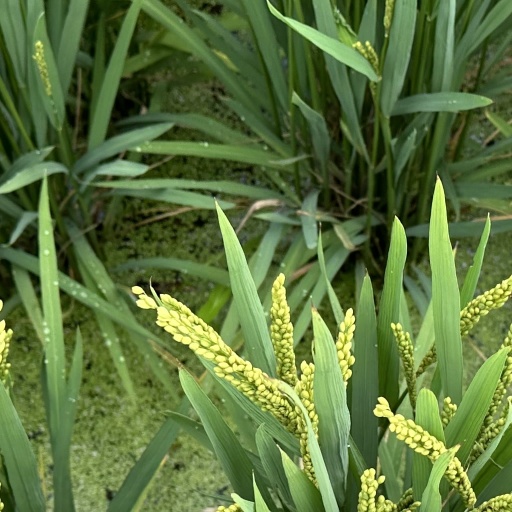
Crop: rice